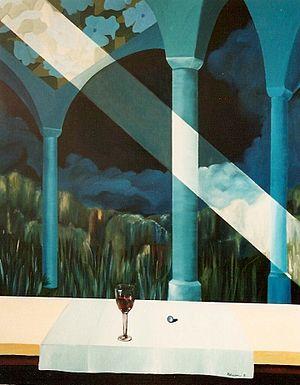
Oplontis, peinture de Ksenia Milicevic